Hamm Building

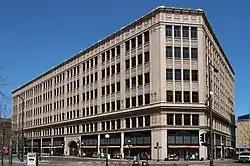
The Hamm Building viewed from the south

The Hamm Building is a limestone, terra cotta, and brick commercial building located at 408 St. Peter Street in downtown Saint Paul, Minnesota. Its architecture is considered to be an "excellent example" of the Commercial Style. Built from 19151920, upon completion it housed the first movie palace in Saint Paul as well as the headquarters for Hamm's Brewery.